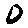
Label: 0